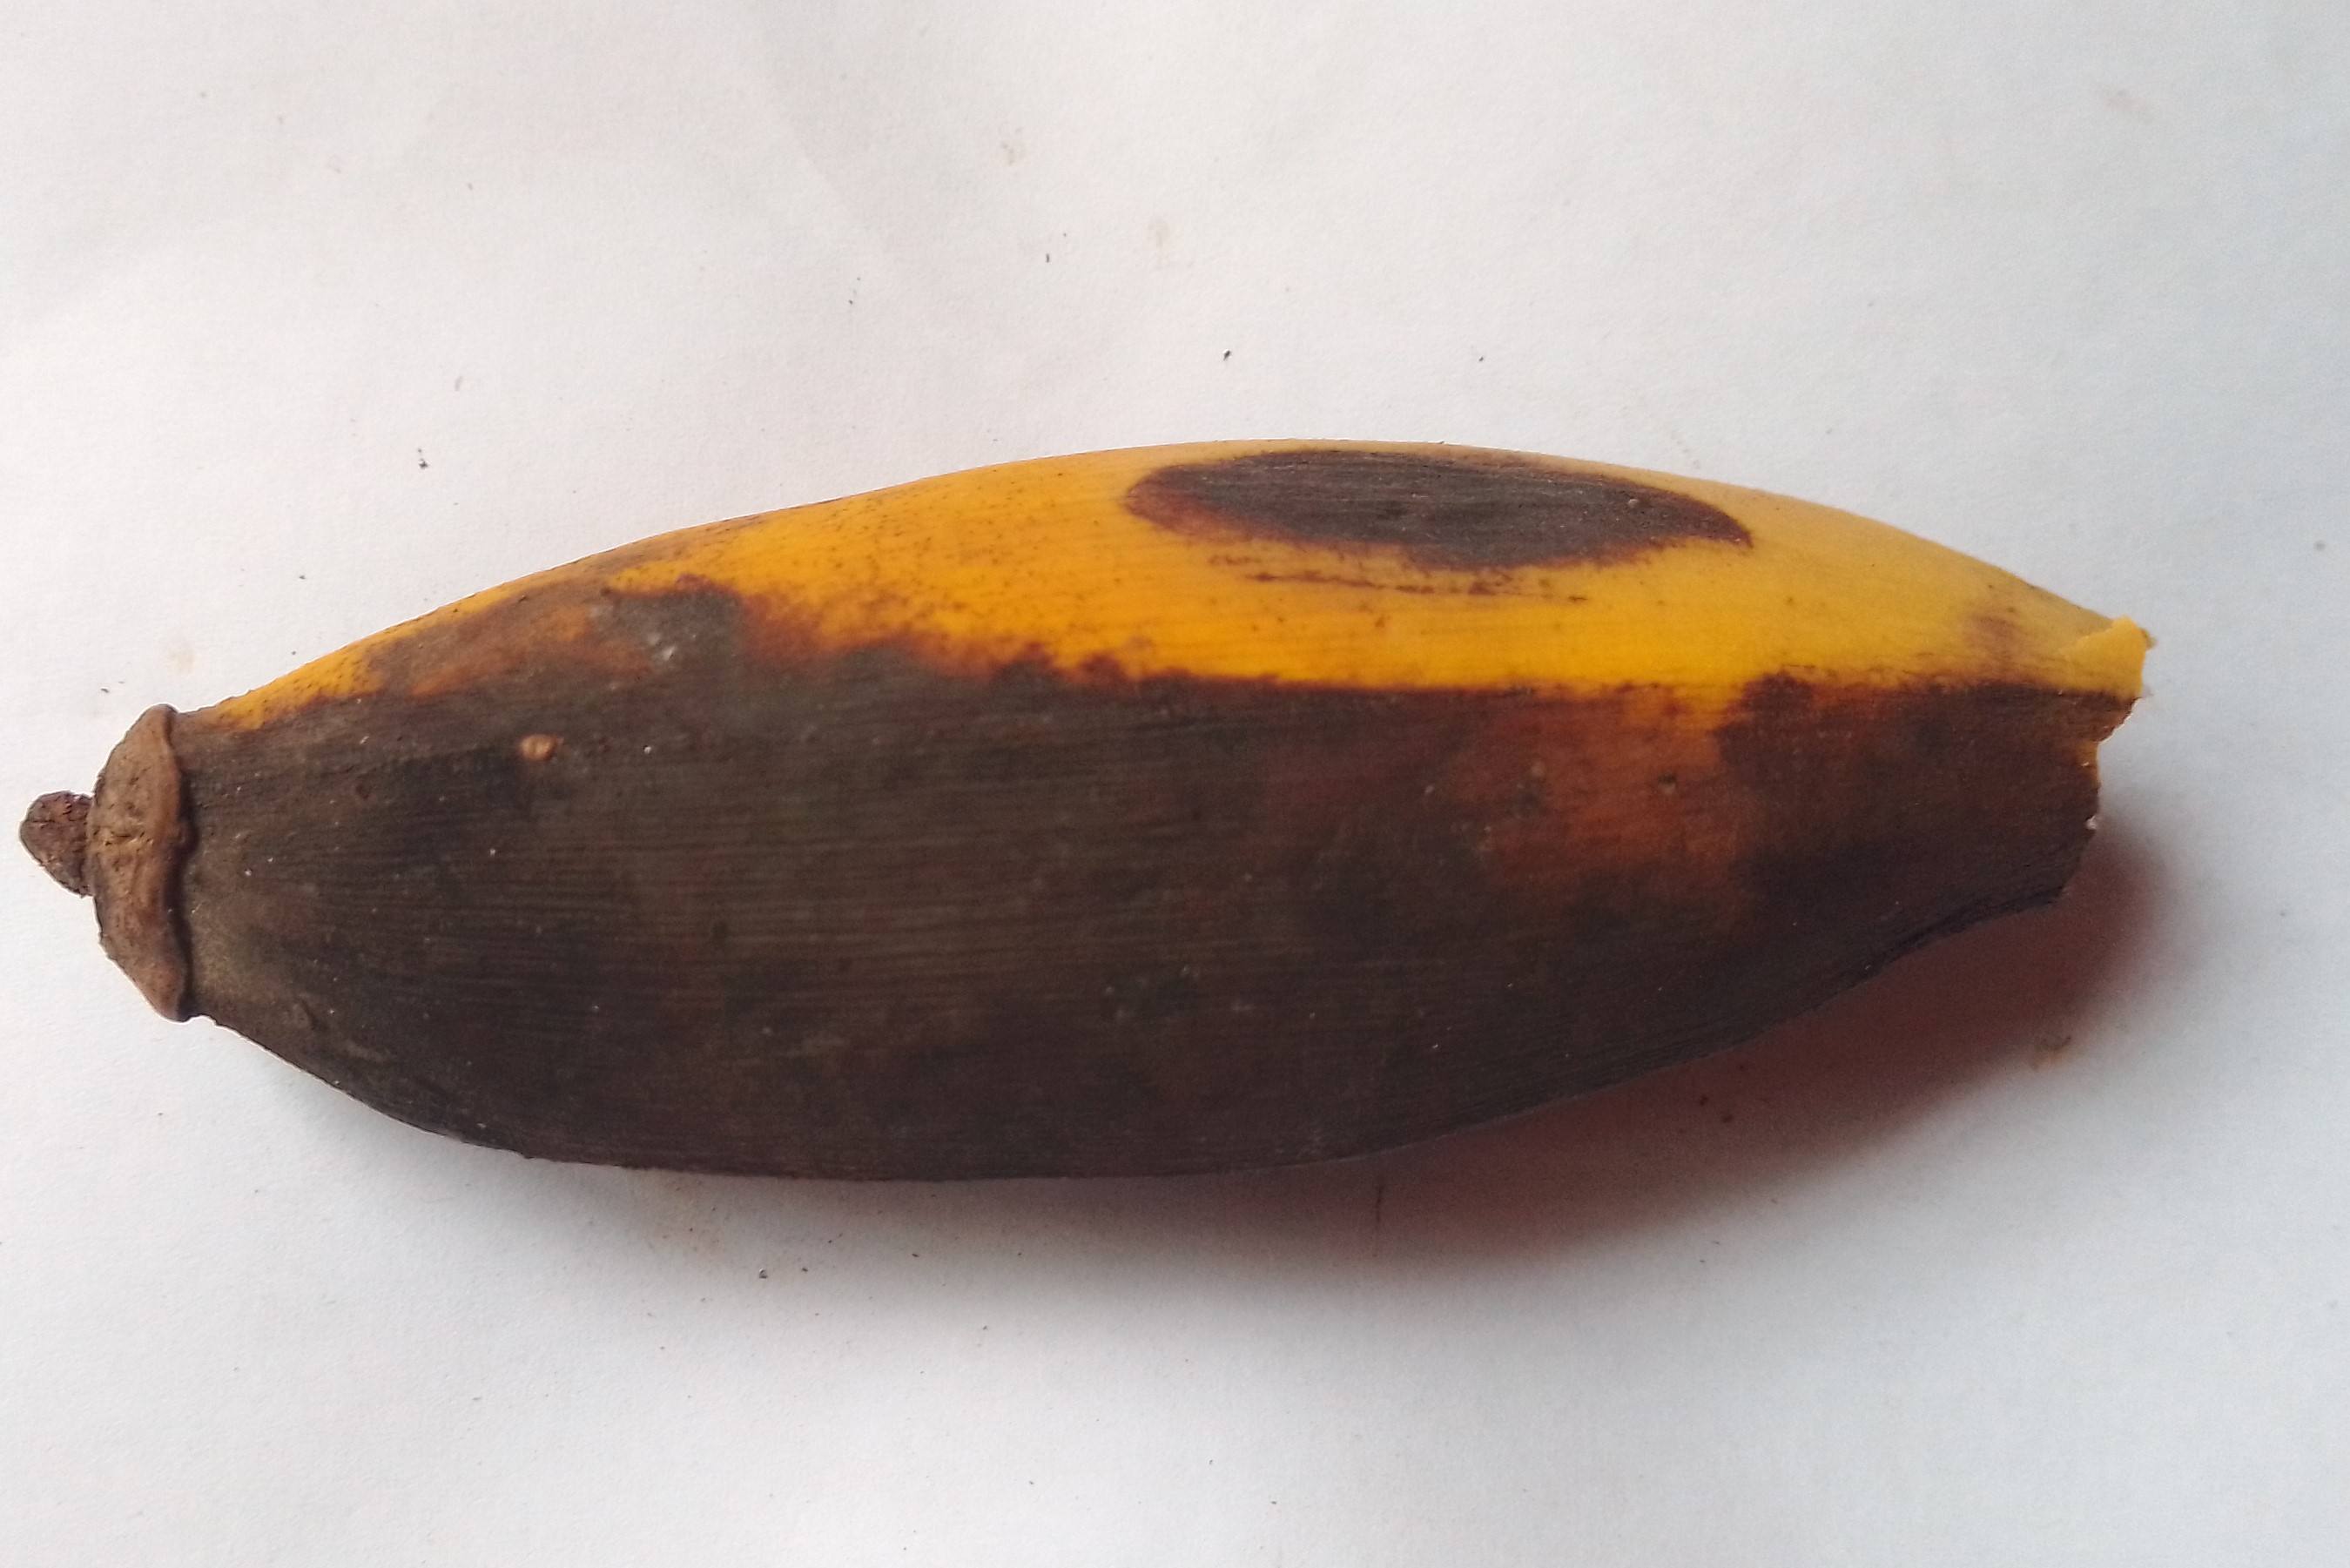
Fruit: banana
Condition: rotten